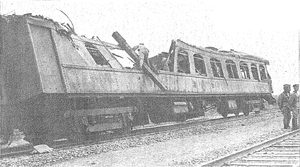
L'incident de Huanggutun, appelé l'incident de l'assassinat de Zhang Zuolin par les Japonais, est un assassinat politique provoqué par l'armée japonaise du Guandong le 4 juin 1928. Il visait le maître de la clique du Fengtian Zhang Zuolin en faisant exploser son train à la gare de Huanggutun, près de Shenyang. La nouvelle de cet incident a été censurée au Japon, où il n'est nommé que sous le nom « Un certain incident important de Mandchourie ».